Norilsk

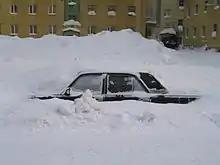
A car buried in a snowdrift with only the left side, from just below the windows, visible

Despite being located inside the Arctic Circle, Norilsk has a subarctic climate (Köppen: "Dfc"; Trewartha: "Ecld") with very long, extremely cold winters (from early October to May) and very short, mild summers. Norilsk experiences negative temperatures for about 240 days a year, and snow cover lasts from seven to nine months, with more than 50 days of snowstorms. Strong winds are common. The average temperature in January is about .